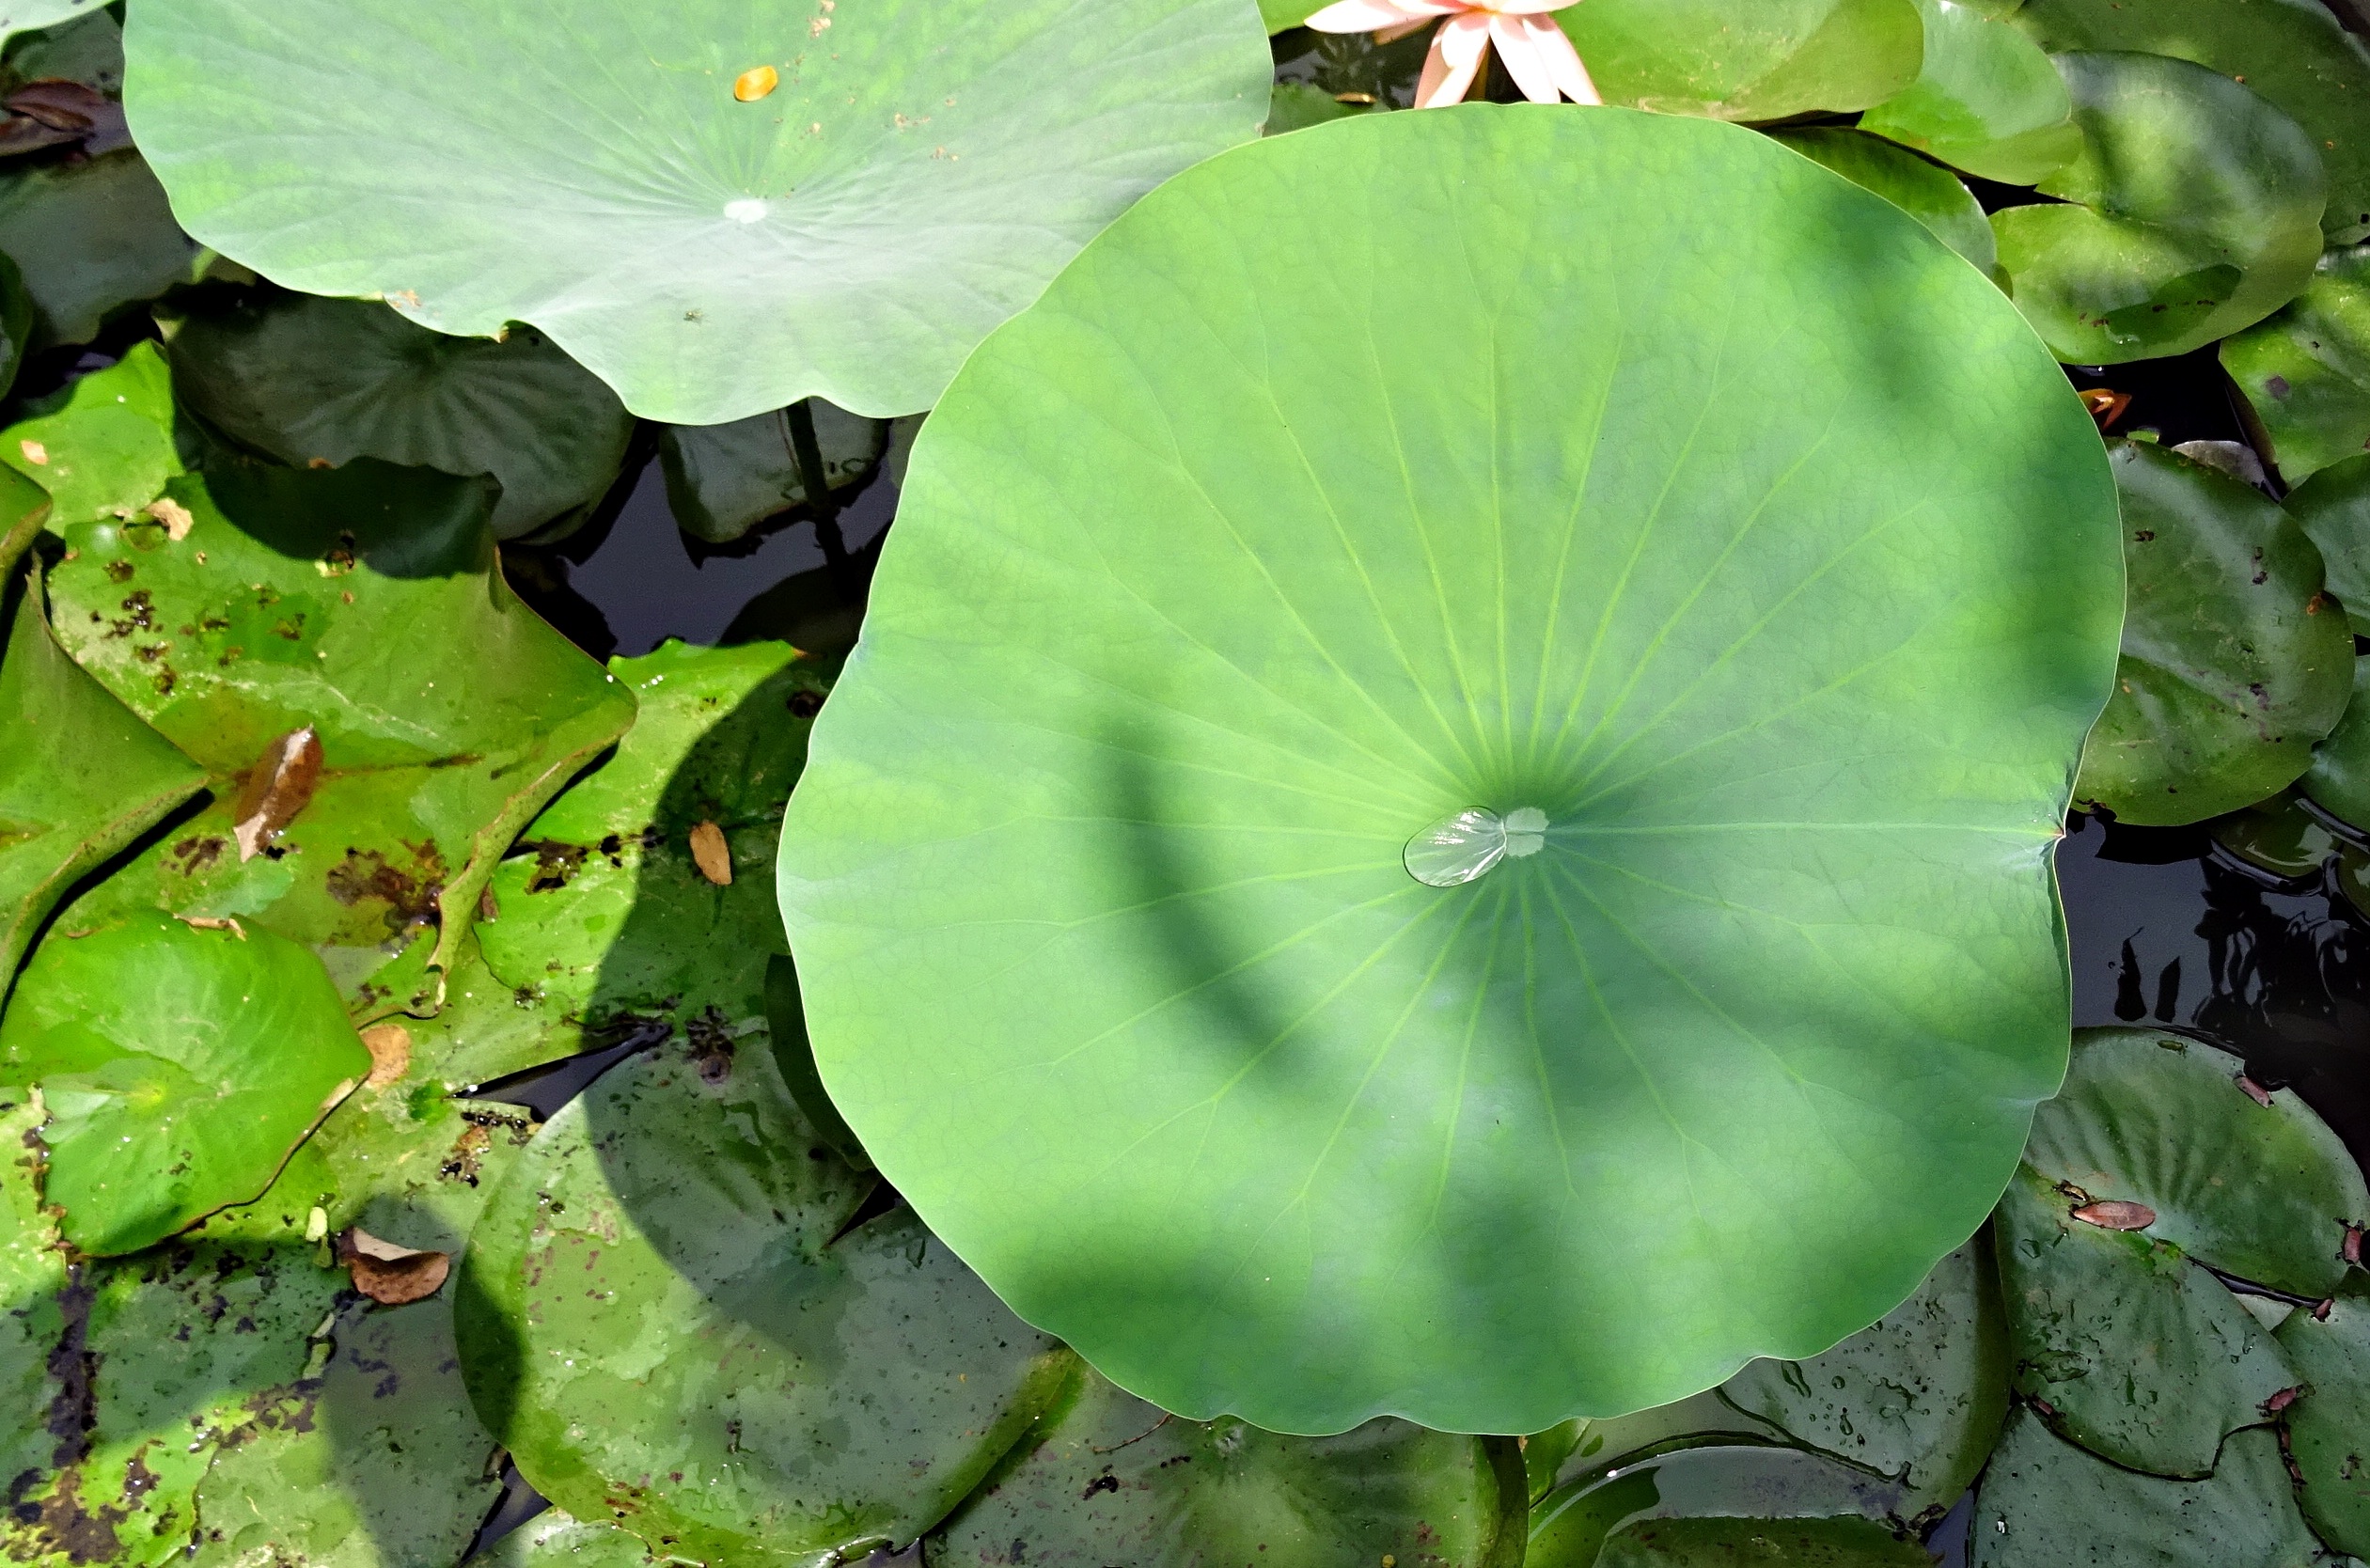
water, nature, droplet, drop, plant, leaf, flower, pond, green, produce, botany, aquatic, garden, aquatic plant, dharwad, flora, wildflower, lotus, india, macro photography, flowering plant, annual plant, land plant